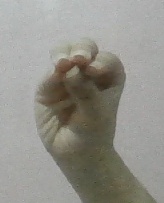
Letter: ha